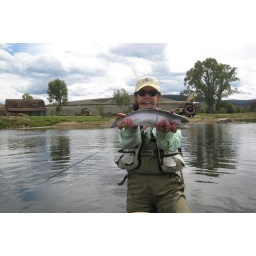
:( dang the broken rod is in the shop, the fish is back in the water